Long-billed curlew

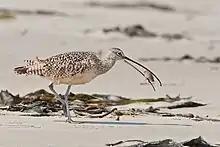
Eating a sand crab

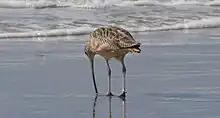
Foraging in the sand

Long-billed curlews often feed in flocks. Using the long bill, an individual probes the mud or other substrate for suitable food. The usual food consists of crabs and various other small invertebrates. The species also feeds on grasshoppers, beetles, and other insects. This bird has been known to occasionally eat the eggs of other birds.